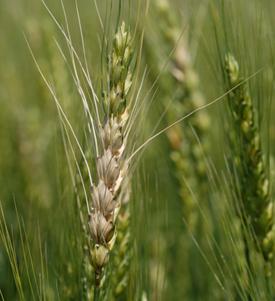
Plant: Wheat
Disease: wheat head scab